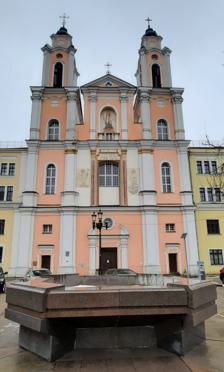
Building: Church of St. Francis Xavier, Kaunas
Country: Lithuania
Year built: 1722
St. Francis Xavier Church Šv. Pranciškaus Ksavero (Jėzuitų) bažnyčia Kaunas Church of St. Francis Xavier Religion Affiliation Roman Catholic District Old Town, Kaunas Ecclesiastical or organizational status Active Leadership Roman Catholic Archdiocese of Kaunas Year consecrated 1720 Location Location Kaunas , Lithuania Geographic coordinates 54°53′45.5″N 23°53′10″E / 54.895972°N 23.88611°E / 54.895972; 23.88611 Architecture Type Church Style Baroque Completed 1720 Direction of façade North The Church of St. Francis Xavier ( Lithuanian : Šv. Pranciškaus Ksavero bažnyčia ) is located in the Old Town of Kaunas , Lithuania . The church, dedicated to St. Francis Xavier , was built in the Town Hall Square in the Old Town of Kaunas by Jesuits . The Jesuits opened their first residence in Kaunas in 1642 and established a chapel in the House of Perkūnas in 1643. Later they also founded a first four-form school in the city in 1649. The construction of the church started in 1666 and was completed in 1720, the church was consecrated in 1722. The Tsarist Russian government gave the church to the Orthodox church for their use in 1824. The church was again assigned to the Jesuits only in 1924. After Lithuania was occupied by Soviet Union the St. Francis Xavier church was turned into a technical school, the interior of the church was used as a sports hall. The church was returned again to the Jesuits in 1989, and renovation of the church took place in 1992. Gallery Painting of the Kaunas Old Town , 1875 Central altar Organ One of the altars Further view with monastery buildings Church of St. Francis Xavier and Kaunas Town Hall Christmas tree near the Church of St. Francis Xavier See also Wikimedia Commons has media related to Church of St. Francis Xavier, Kaunas . List of Jesuit sites References